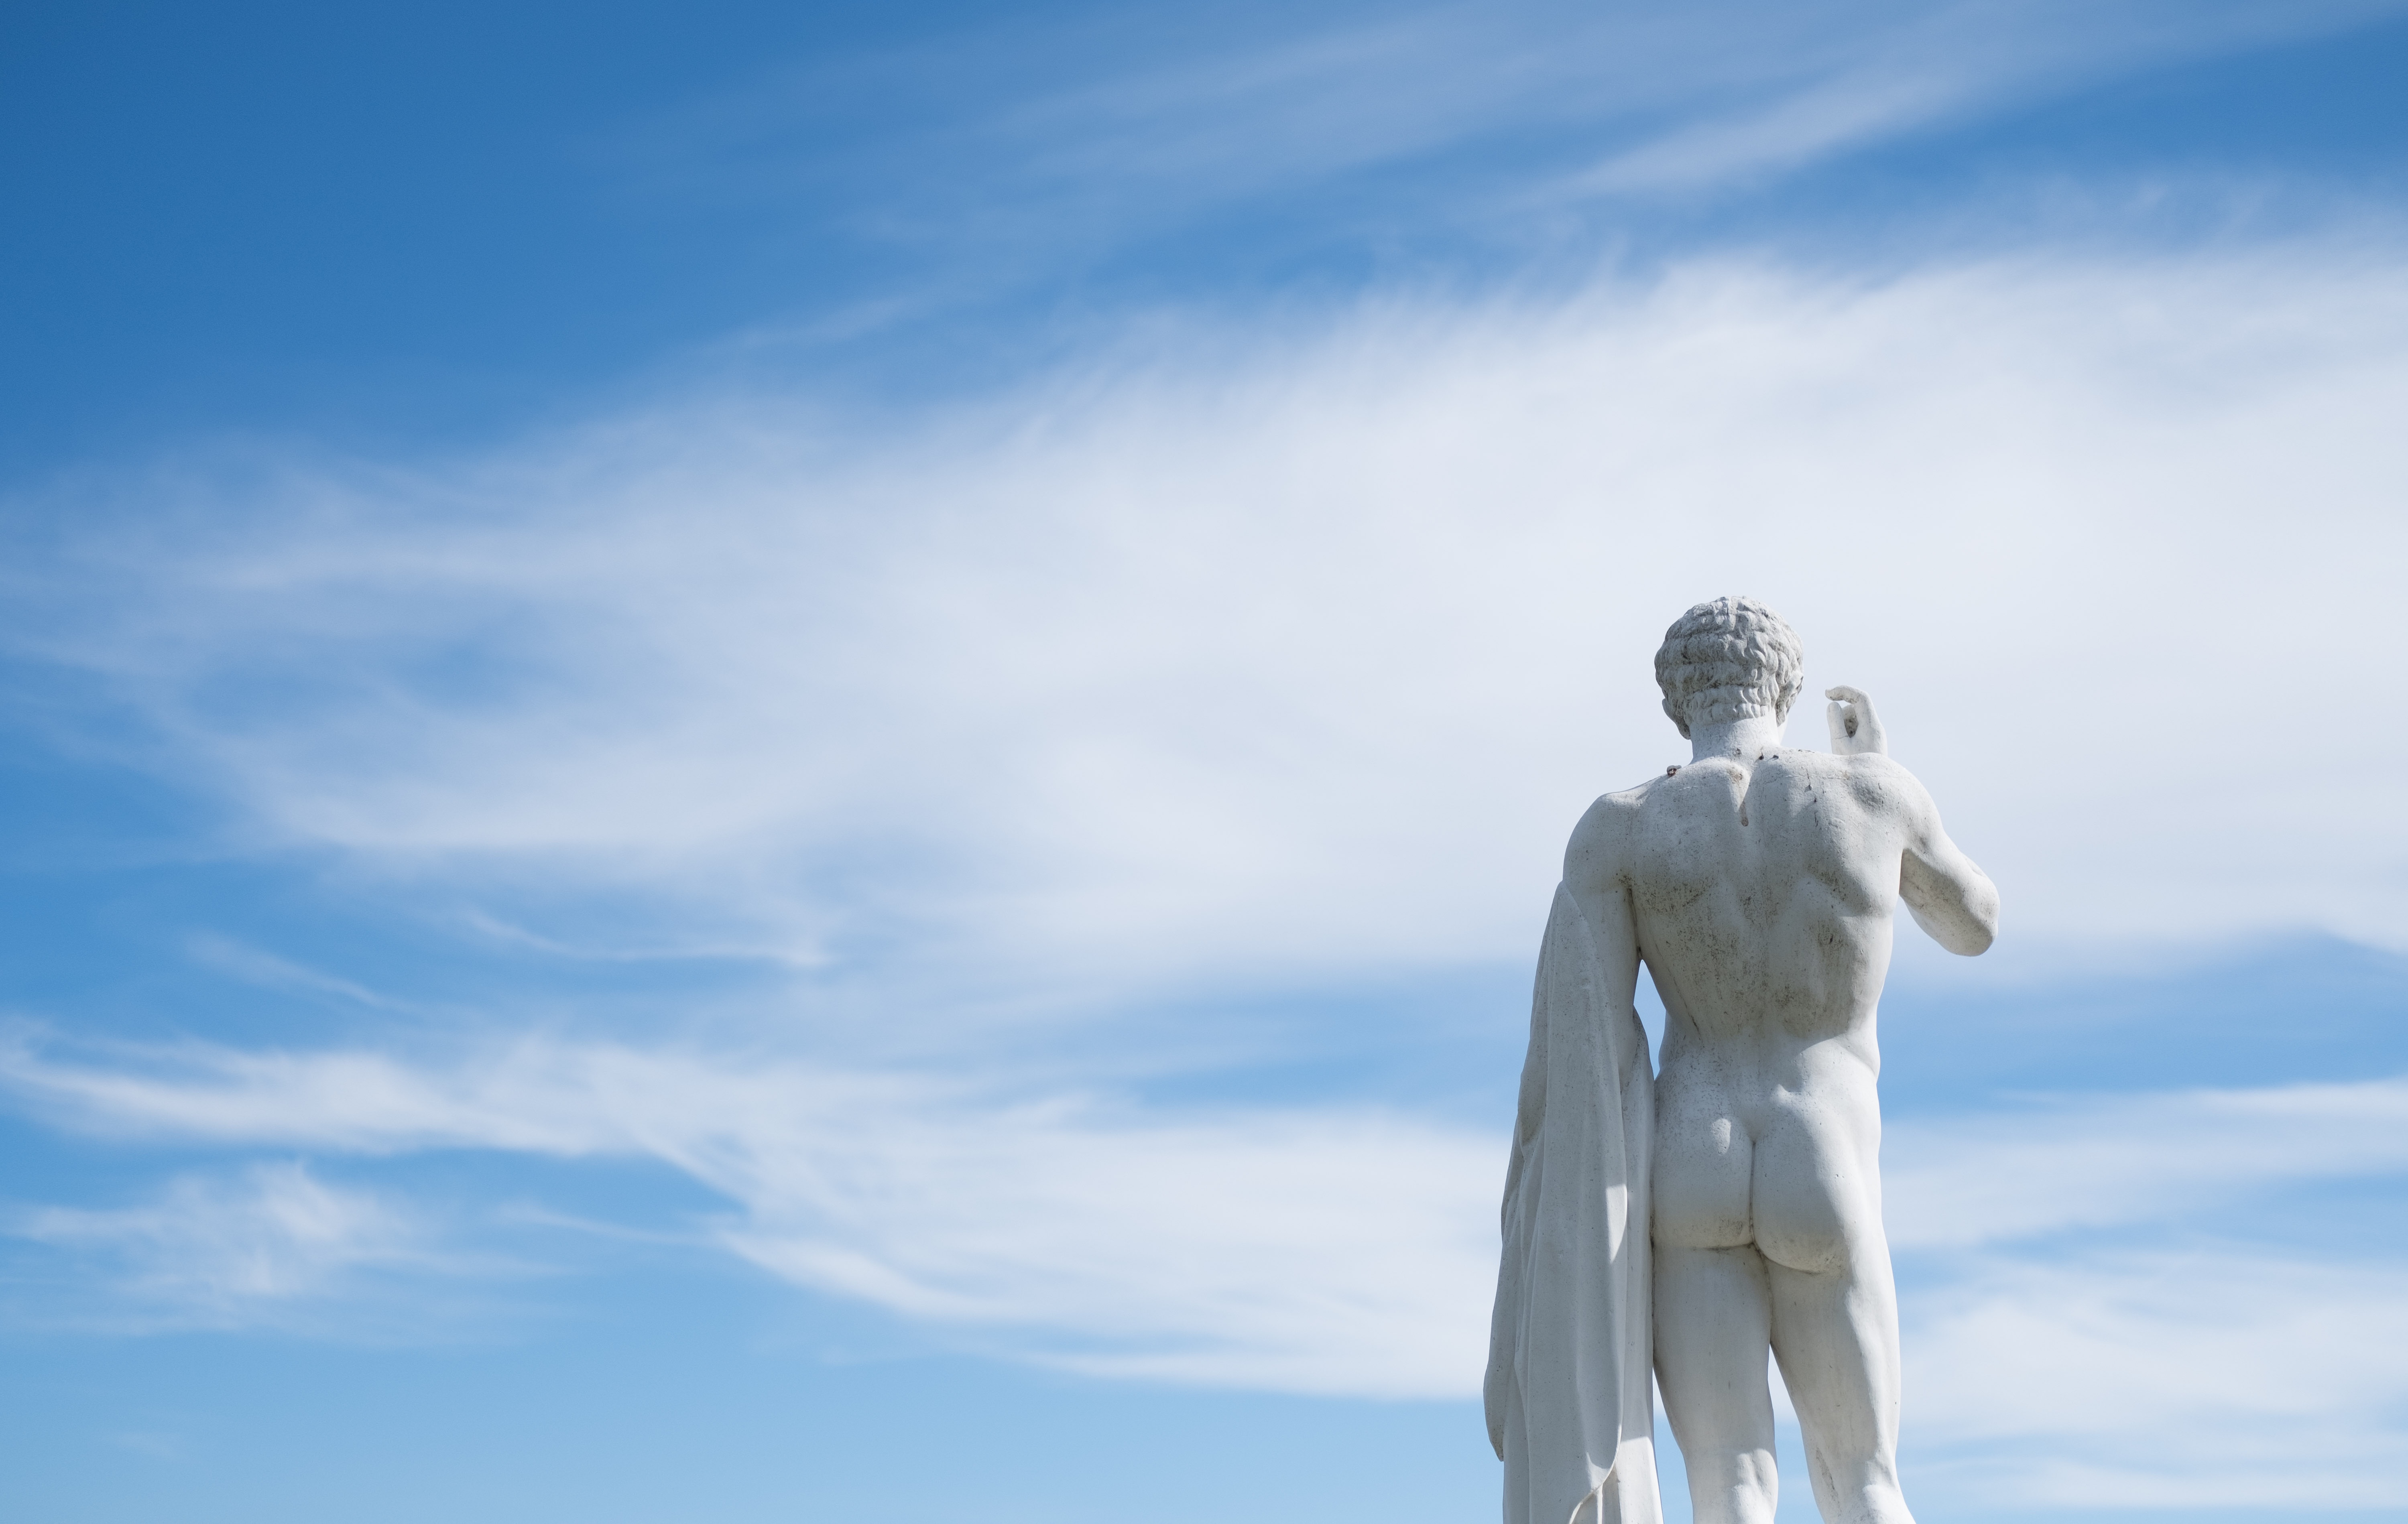
sea, horizon, cloud, sky, sunlight, wind, monument, statue, reflection, blue, atmosphere of earth